Glycerolysis

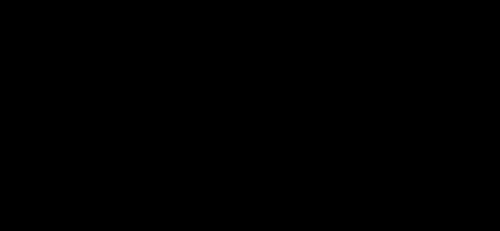
Diagram showing glycerol (1) and all the possible acetate esters of glycerol (2-6)

In organic chemistry glycerolysis refers to any process in which chemical bonds are broken via a reaction with glycerol. The term refers almost exclusively to the transesterification reaction of glycerol with triglycerides (fats/oils) to form mixtures of monoglycerides and diglycerides. These find a variety of uses; as food emulsifiers (e.g. E471), 'low fat' cooking oils (e.g. diacylglycerol oil) and surfactants (such as monolaurin).